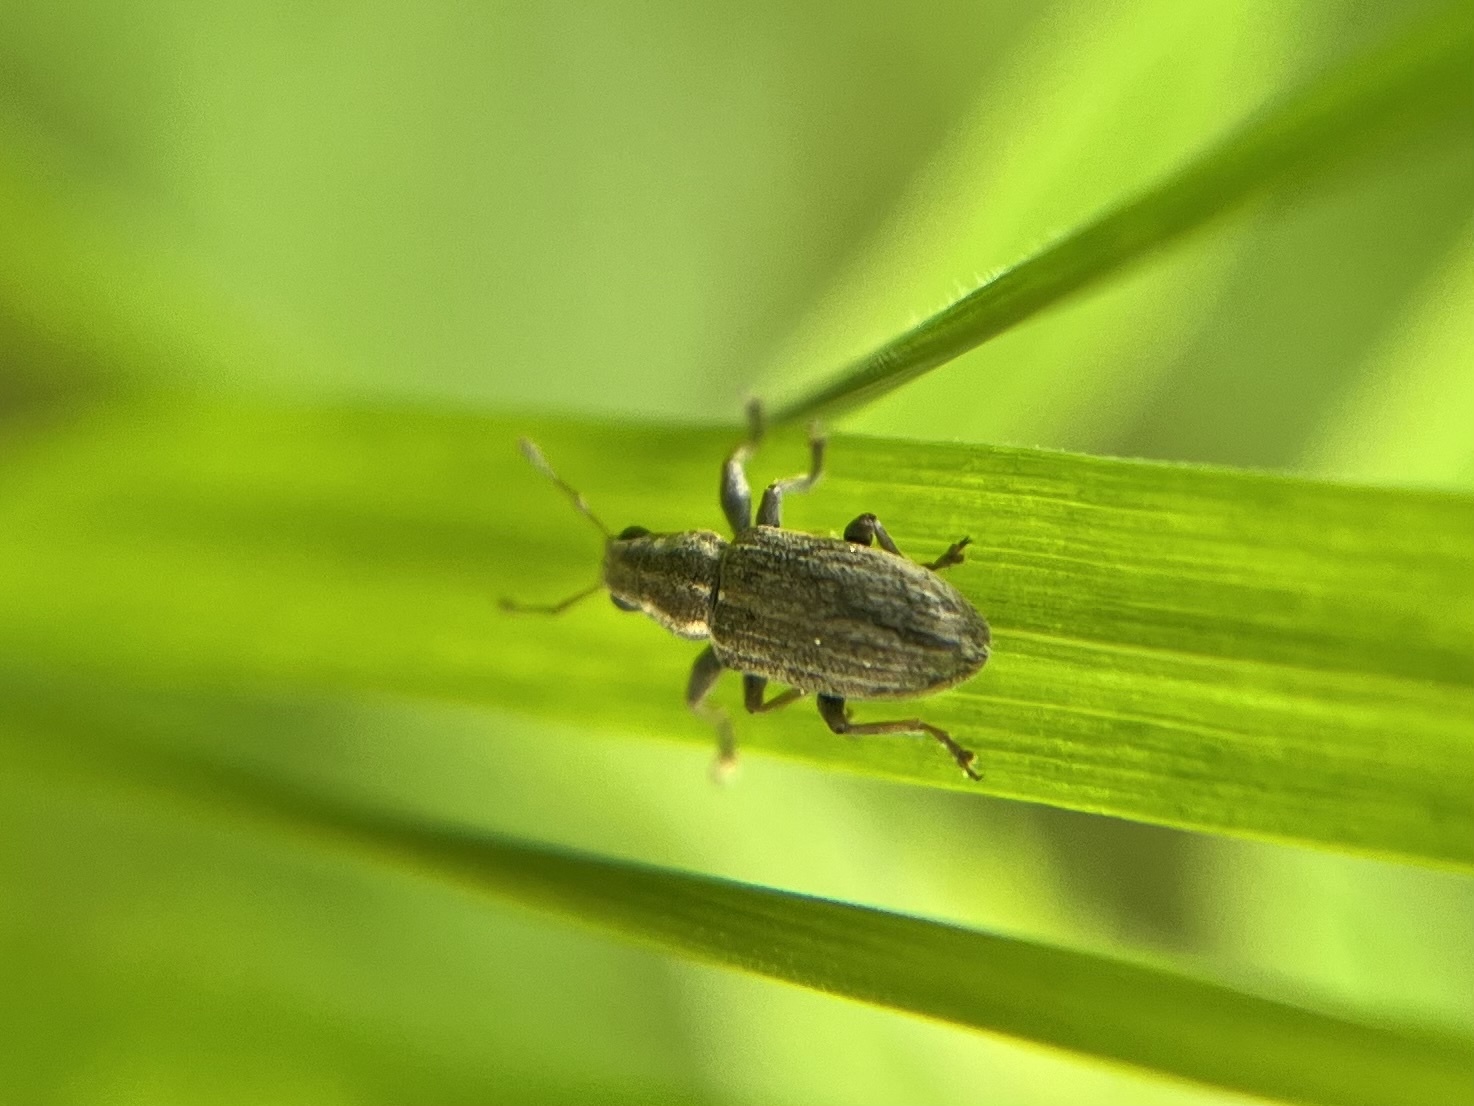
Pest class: pea_leaf_weevil